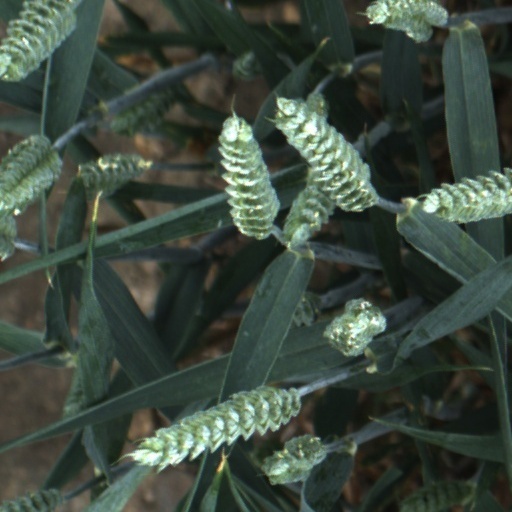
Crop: wheat